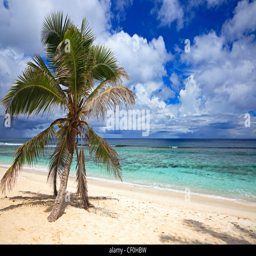
beach , with a palm tree and bodies of water